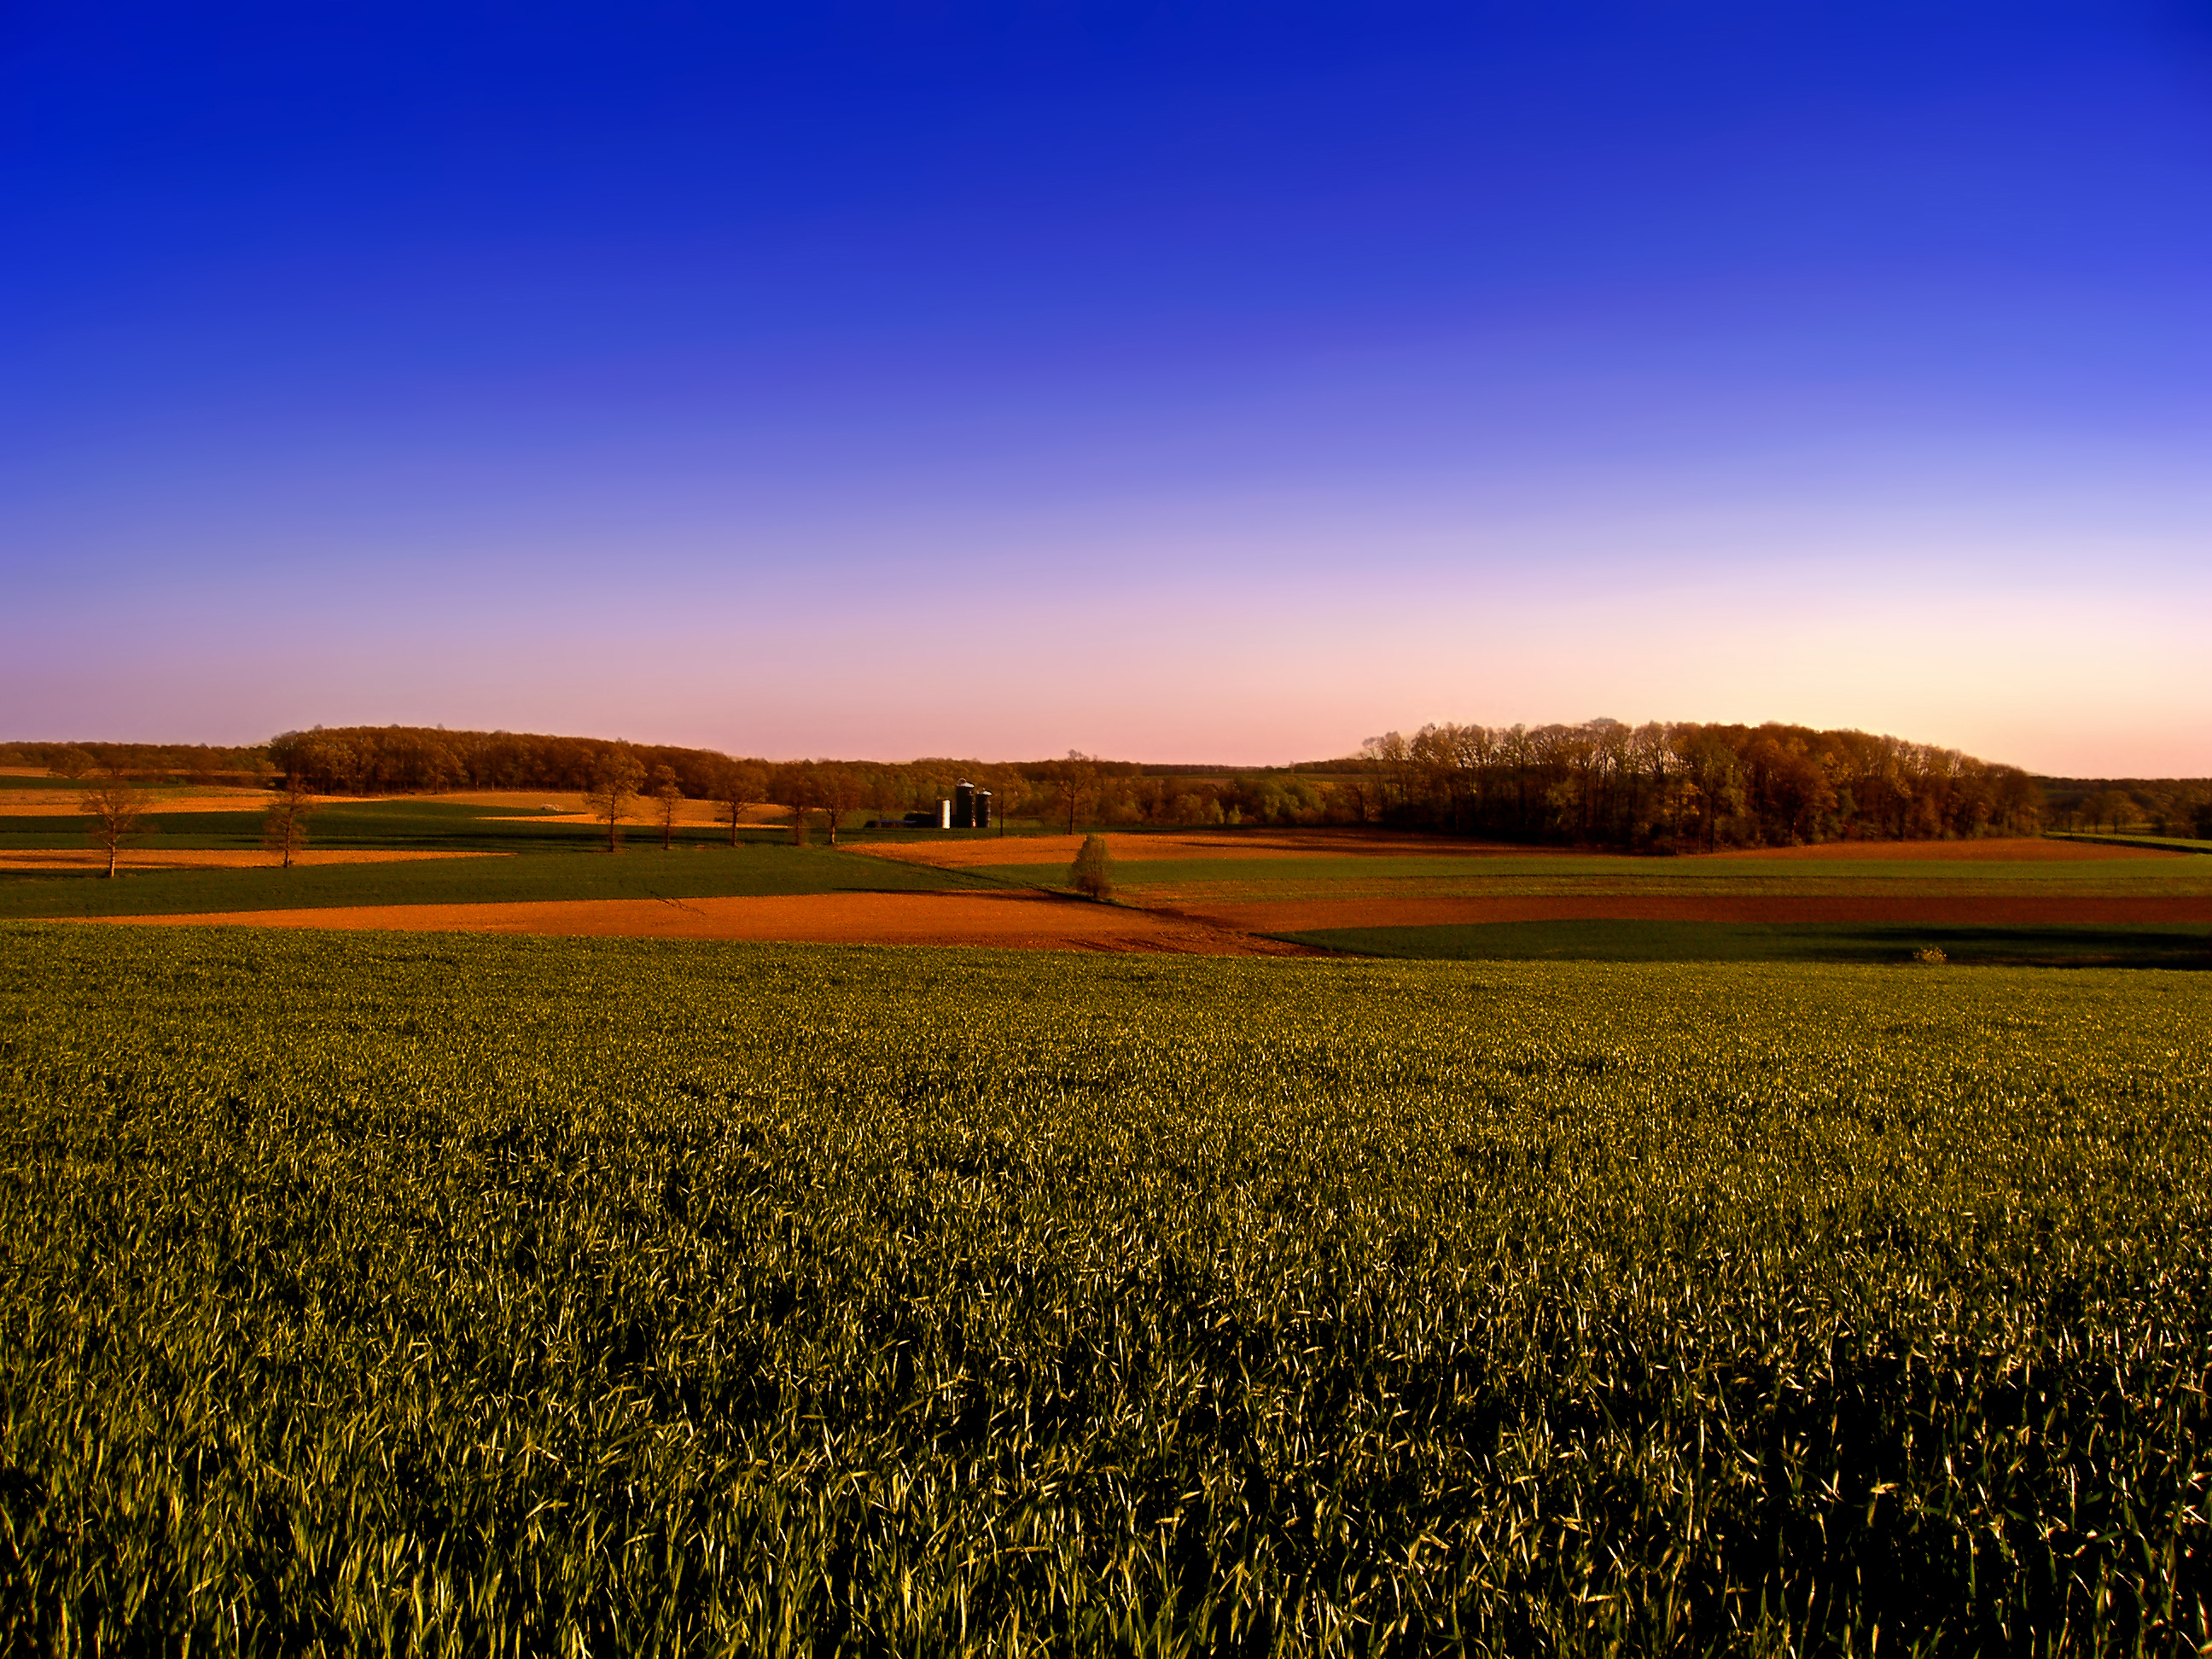
landscape, nature, grass, horizon, cloud, plant, sky, sunrise, sunset, field, farm, meadow, wheat, prairie, sunlight, morning, hill, dawn, dusk, evening, rural, food, spring, crop, agriculture, plain, rapeseed, hills, creativecommons, grassland, lowlight, cloudless, pennsylvania, lancastercounty, ecosystem, brassica, warwicktownship, steppe, rural area, flowering plant, natural environment, grass family